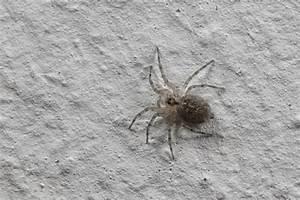
spider